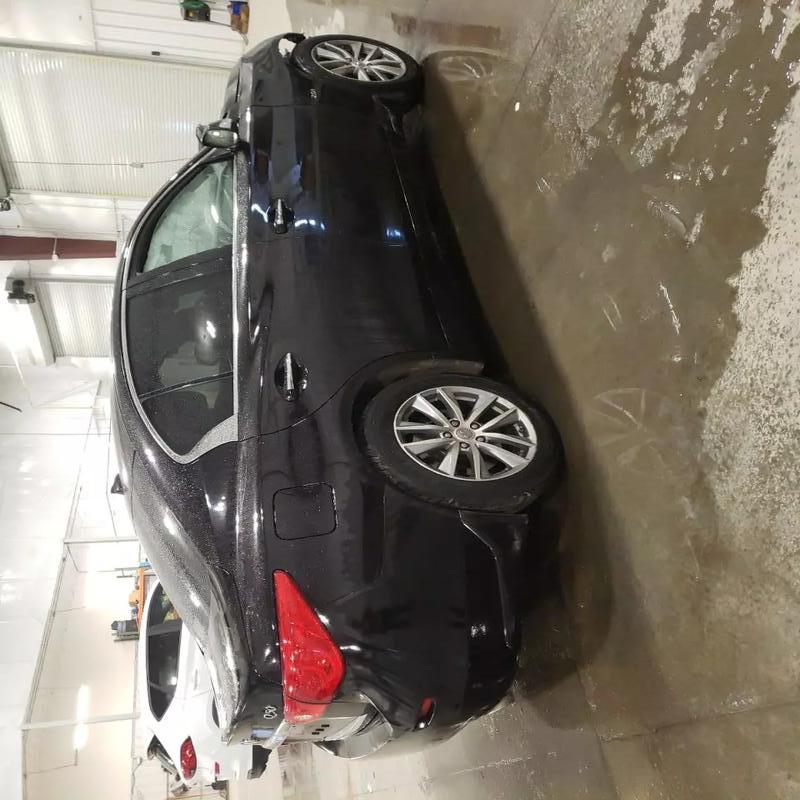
Aucun dommage détecté.
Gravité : aucun